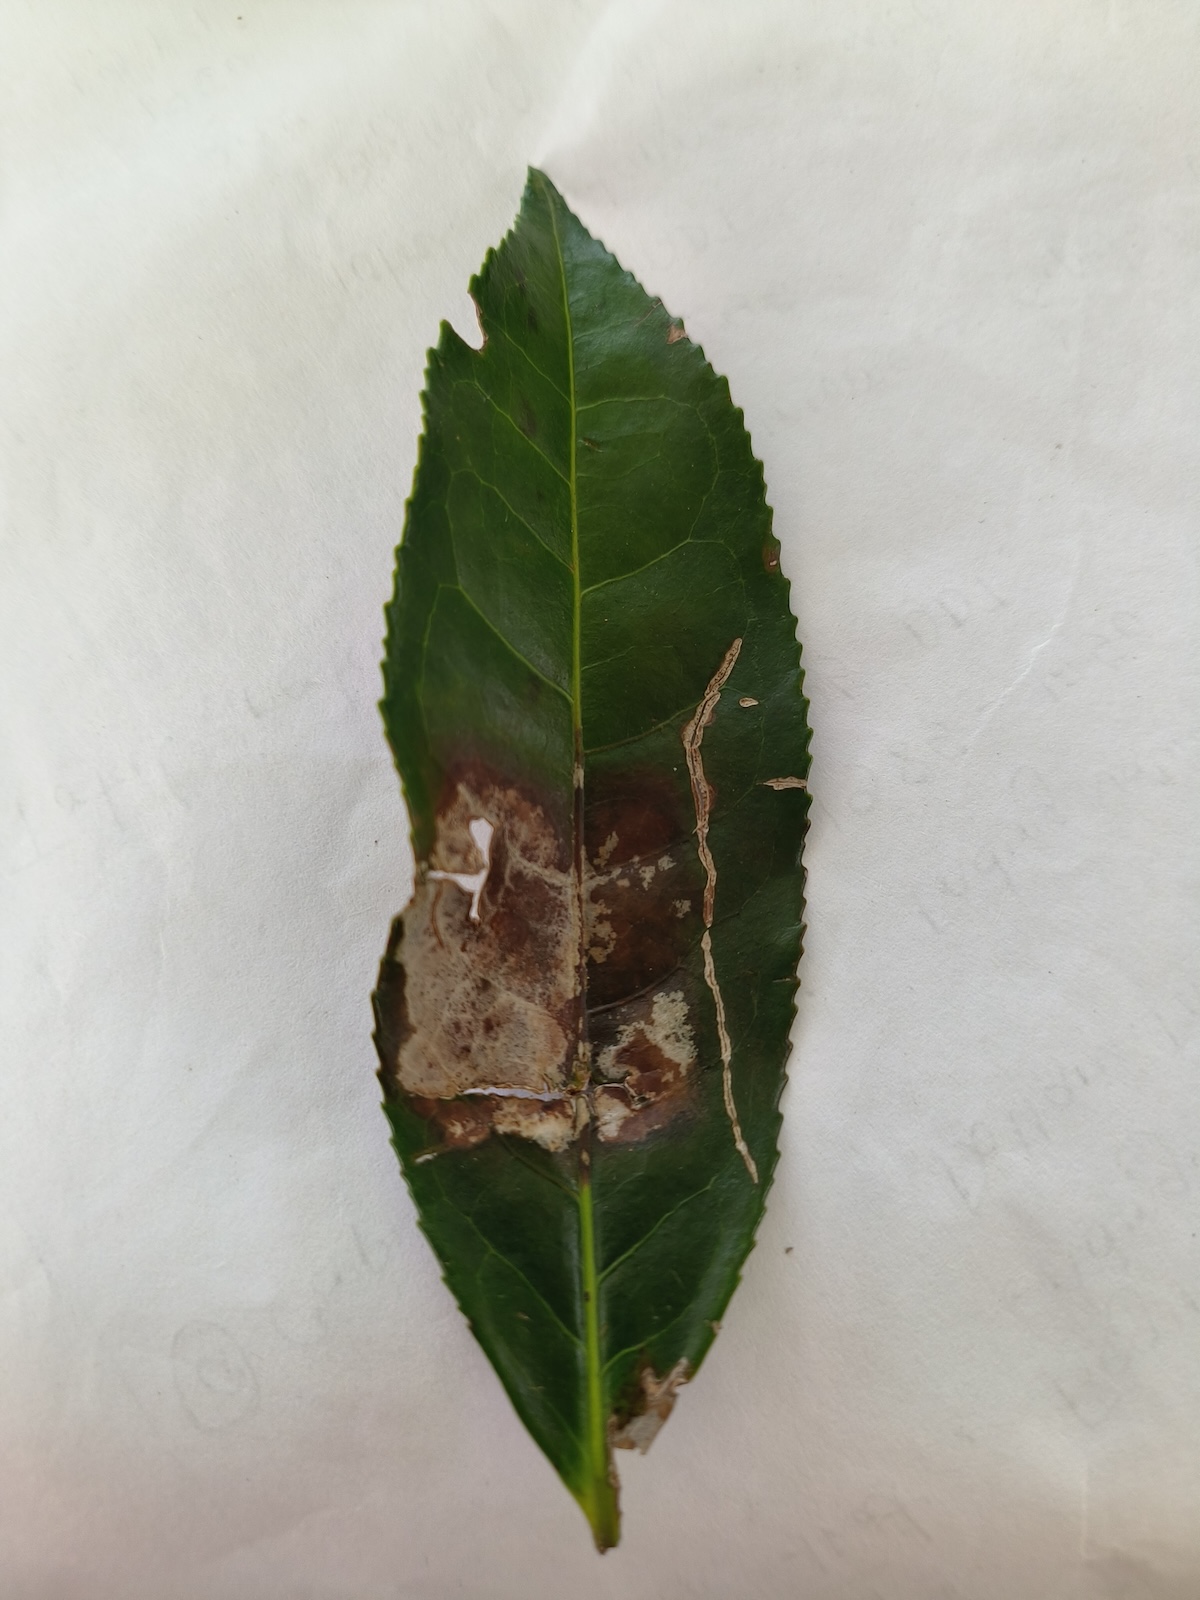
Label: Gray Blight